John Mackie Falconer

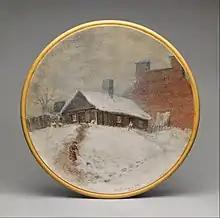

A full member of the New York Etching Club, he was made an honorary member of the National Academy of Design in 1856. He is known for studies of older buildings and ruins. Falconer was a friend of Thomas Cole, Asher Durand, Jasper Francis Cropsey and other artists of the Hudson River School.